Roses of Picardy

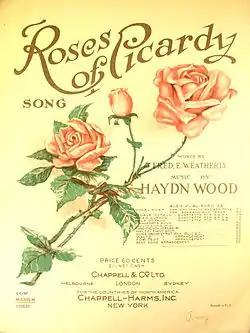
Sheet music from c. 1920

"Roses of Picardy" is a popular British song with lyrics by Frederic Weatherly and music by Haydn Wood. Published in London in 1916 by Chappell & Co, it is one of the most famous songs of the First World War and has been recorded frequently up to the present day.